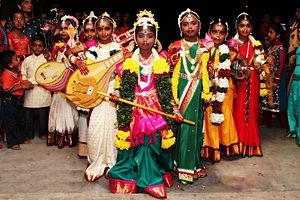
L’hindouisme, ou sanatana dharma, est l'une des plus anciennes religions du monde encore pratiquées qui n'a ni fondateur ni institution cléricale organisée uniformément. En 2015, le nombre de fidèles est estimé à 1,1 milliard dans 85 pays, c'est actuellement la troisième religion la plus pratiquée dans le monde après le christianisme et l'islam. Elle est issue du sous-continent indien qui reste son principal foyer de peuplement.